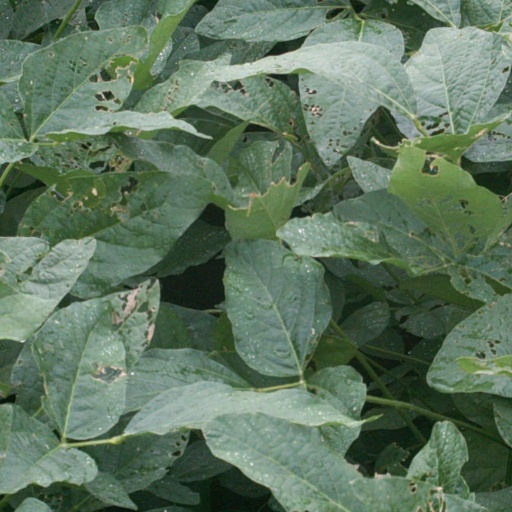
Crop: soybean